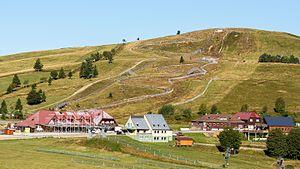
Le Markstein est une station de sport d'hiver, d'été et de détente française, située dans le massif des Vosges, comprise entre 1 040 et 1 265 m d'altitude sur le passage de la route des Crêtes. Elle forme un ensemble de ski de fond avec le site du Breitfirst et la haute route nordique, à péage, la reliant également au Grand Ballon. La zone est classée Natura 2000